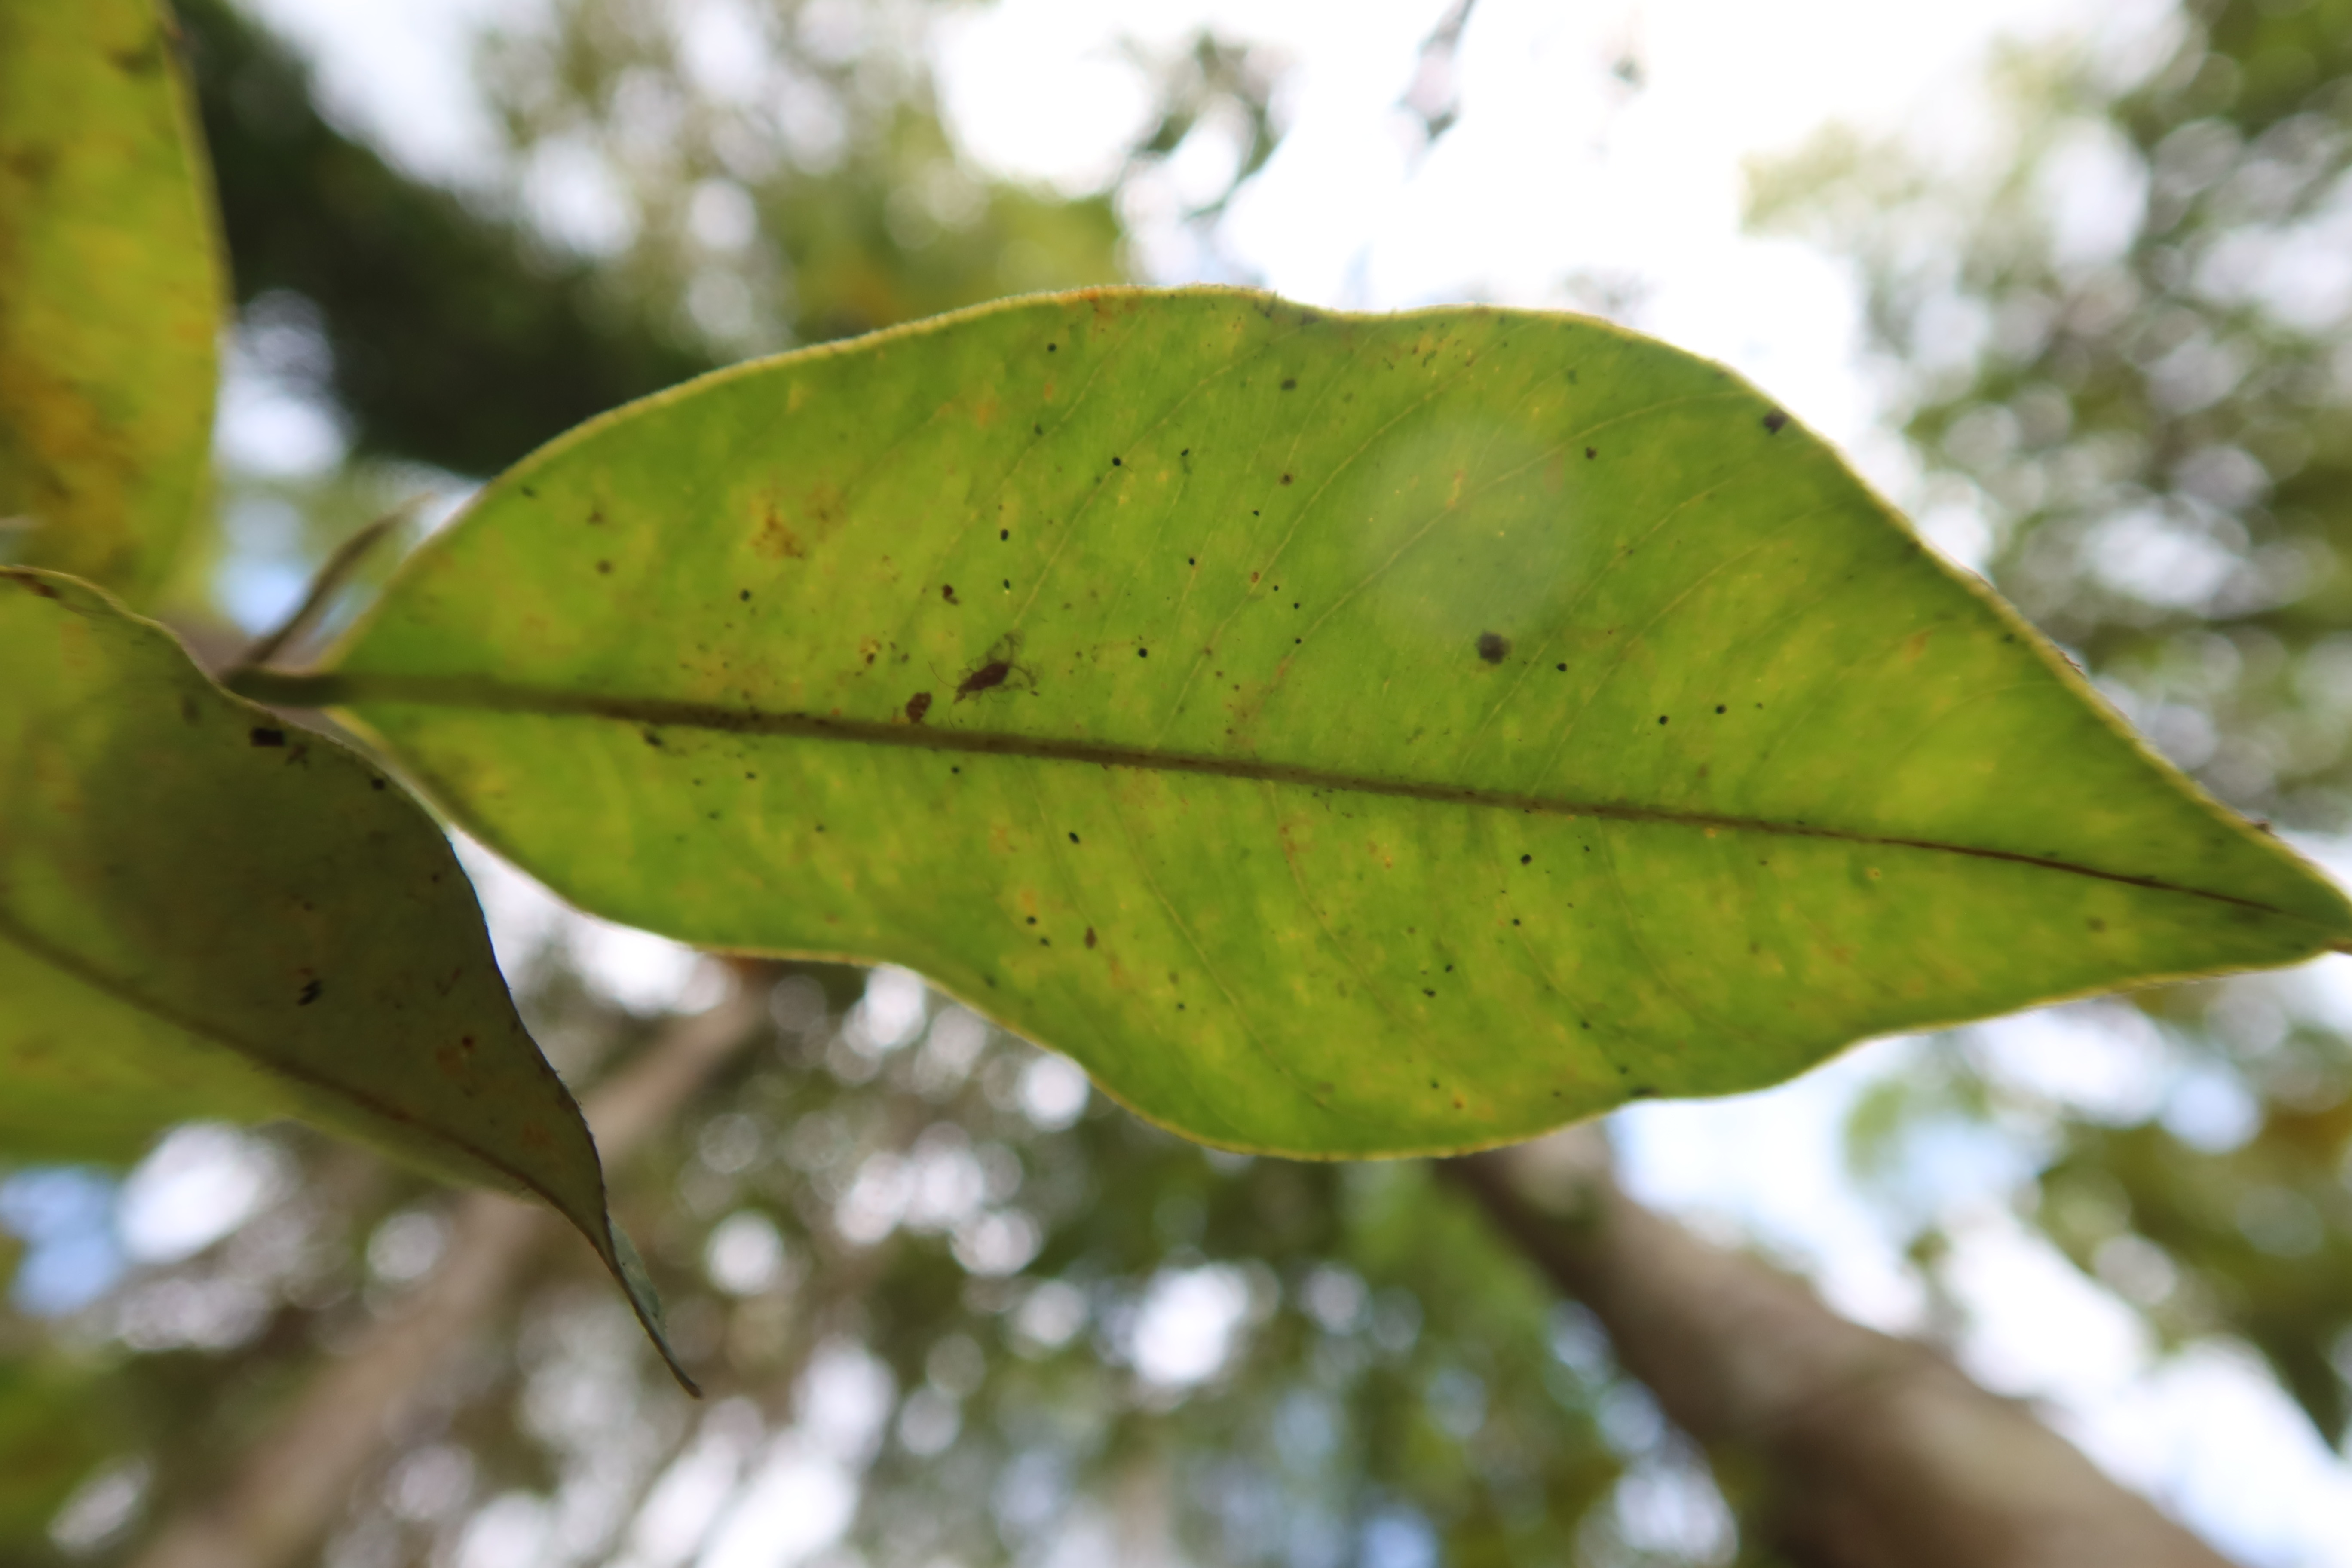
Label: Flea Beetles